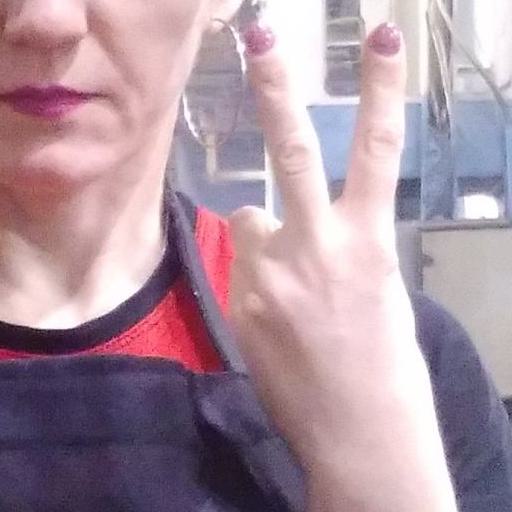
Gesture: peace_inverted